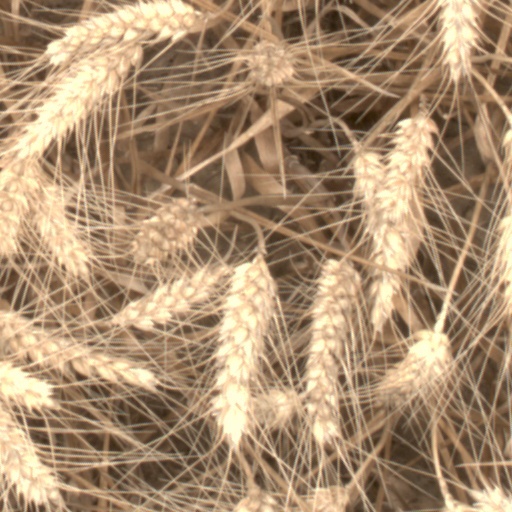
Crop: wheat